Market Harborough railway station

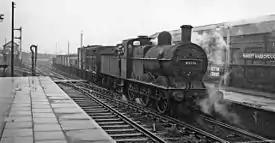
Market Harborough Station in 1957

The original station was opened on 1 May 1850 by the London and North Western Railway (LNWR); it was sited on the Rugby to Stamford branch of its main line from London Euston to Birmingham and the north-west.